Marion Cotillard

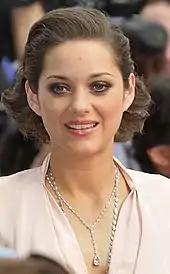
Cotillard in 2009

In 2008, Cotillard was chosen by British fashion designer John Galliano to be the face of French fashion house Dior's handbag, "Lady Dior", and starred in a series of short films situated in different cities to promote the handbags, portraying the fictional character created by Galliano: "Lady Noire Affair" (in Paris) directed by Olivier Dahan; "Lady Blue Shanghai", directed by David Lynch; "Lady Rouge" (in New York City), directed by Jonas Akerlund; "Lady Grey London", directed by John Cameron Mitchell and co-starring Ian McKellen and Russell Tovey, and "L.A.dy Dior" (in Los Angeles), also directed by Mitchell. This campaign also resulted in a musical collaboration with Scottish rock band Franz Ferdinand, where Cotillard provided the vocals for a composition performed by the group, entitled "The Eyes of Mars", for the "Lady Rouge" campaign.